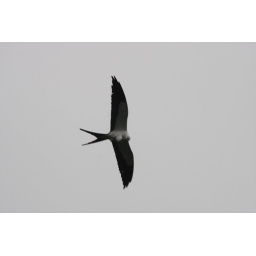
Still working onm getting thew shots perfect but getting closer...these were flying over my house